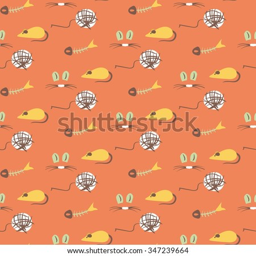
seamless pattern : the joy of a kitten .